List of Bowling Green State University buildings

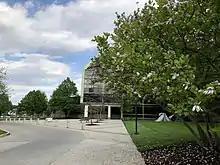
Olscamp Hall

Built in 1992 at a cost of $8.7 million to promote intramural sports. The building won an award from the Masonry Institute of Northwestern Ohio in 1993 for its masonry design. In 2015 the metal halide lighting of the field house was replaced LED lighting. Includes a track room and a turf room. The building is used to house Literacy in the Park. During the COVID-19 pandemic in Ohio, the building was used to house blood drives for the American Red Cross.